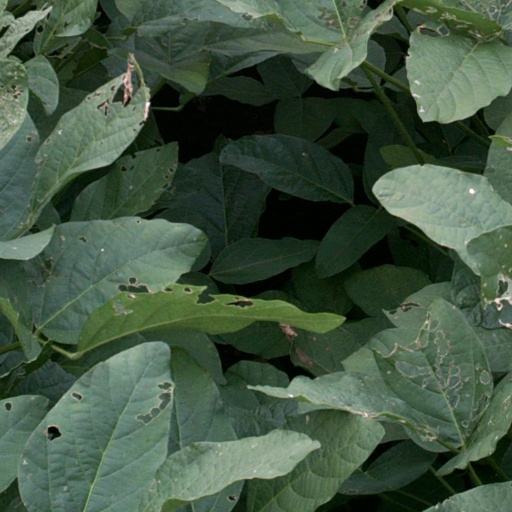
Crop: soybean